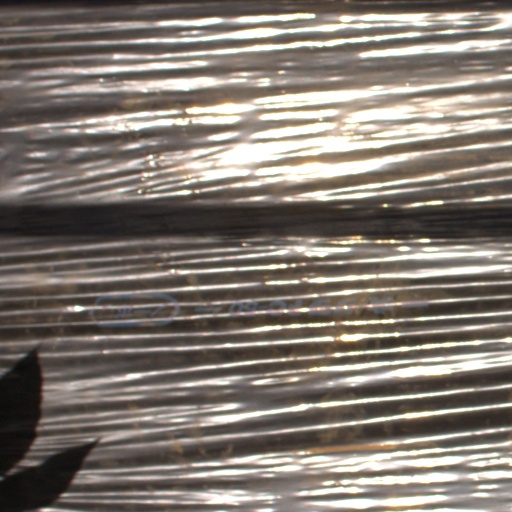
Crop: Jerusalem artichoke